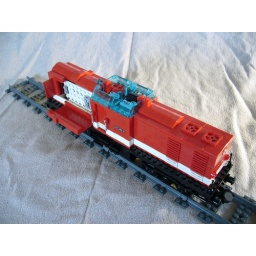
old 9V battery box with the PF-System IR-Receiver connected with the &amp;quot;new&amp;quot; train motor for PF-Tracks. LEDs in top lights.